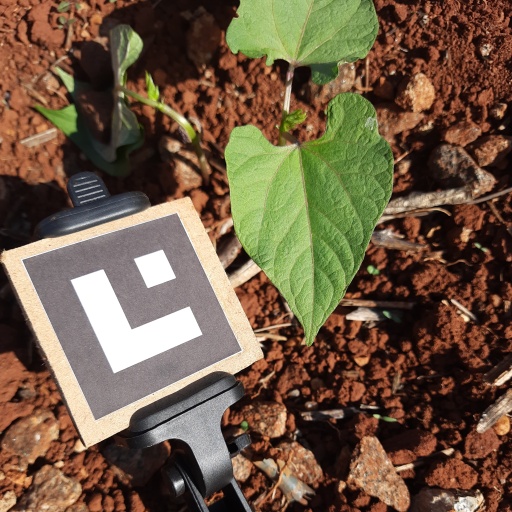
Observations: flat surface, no eating holes, under cloudy sky, under sunlight